Hieronymus von Colloredo

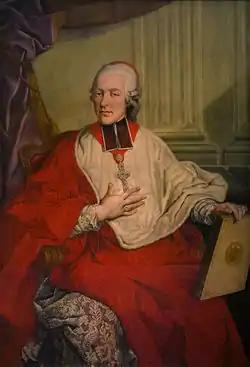
Portrait by Johann M. Greiter, ca. 1780

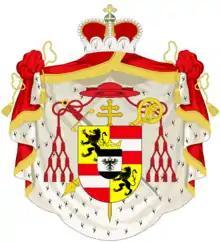
Coat of arms of Hieronymus von Colloredo, as Prince-Archbishop of Salzburg.

Hieronymus Joseph Franz de Paula Graf Colloredo von Wallsee und Melz (Jérôme Joseph Franz de Paula, Count of Colloredo-Wallsee and Mels) was Prince-Bishop of Gurk from 1761 to 1772 and Prince-Archbishop of Salzburg from 1772 until 1803, when the prince-archbishopric was secularized. After secularization, Colloredo fled to Vienna and remained the non-resident archbishop of Salzburg, bereft of temporal power, until his death in 1812. He is most famously known as a patron and employer for Mozart.